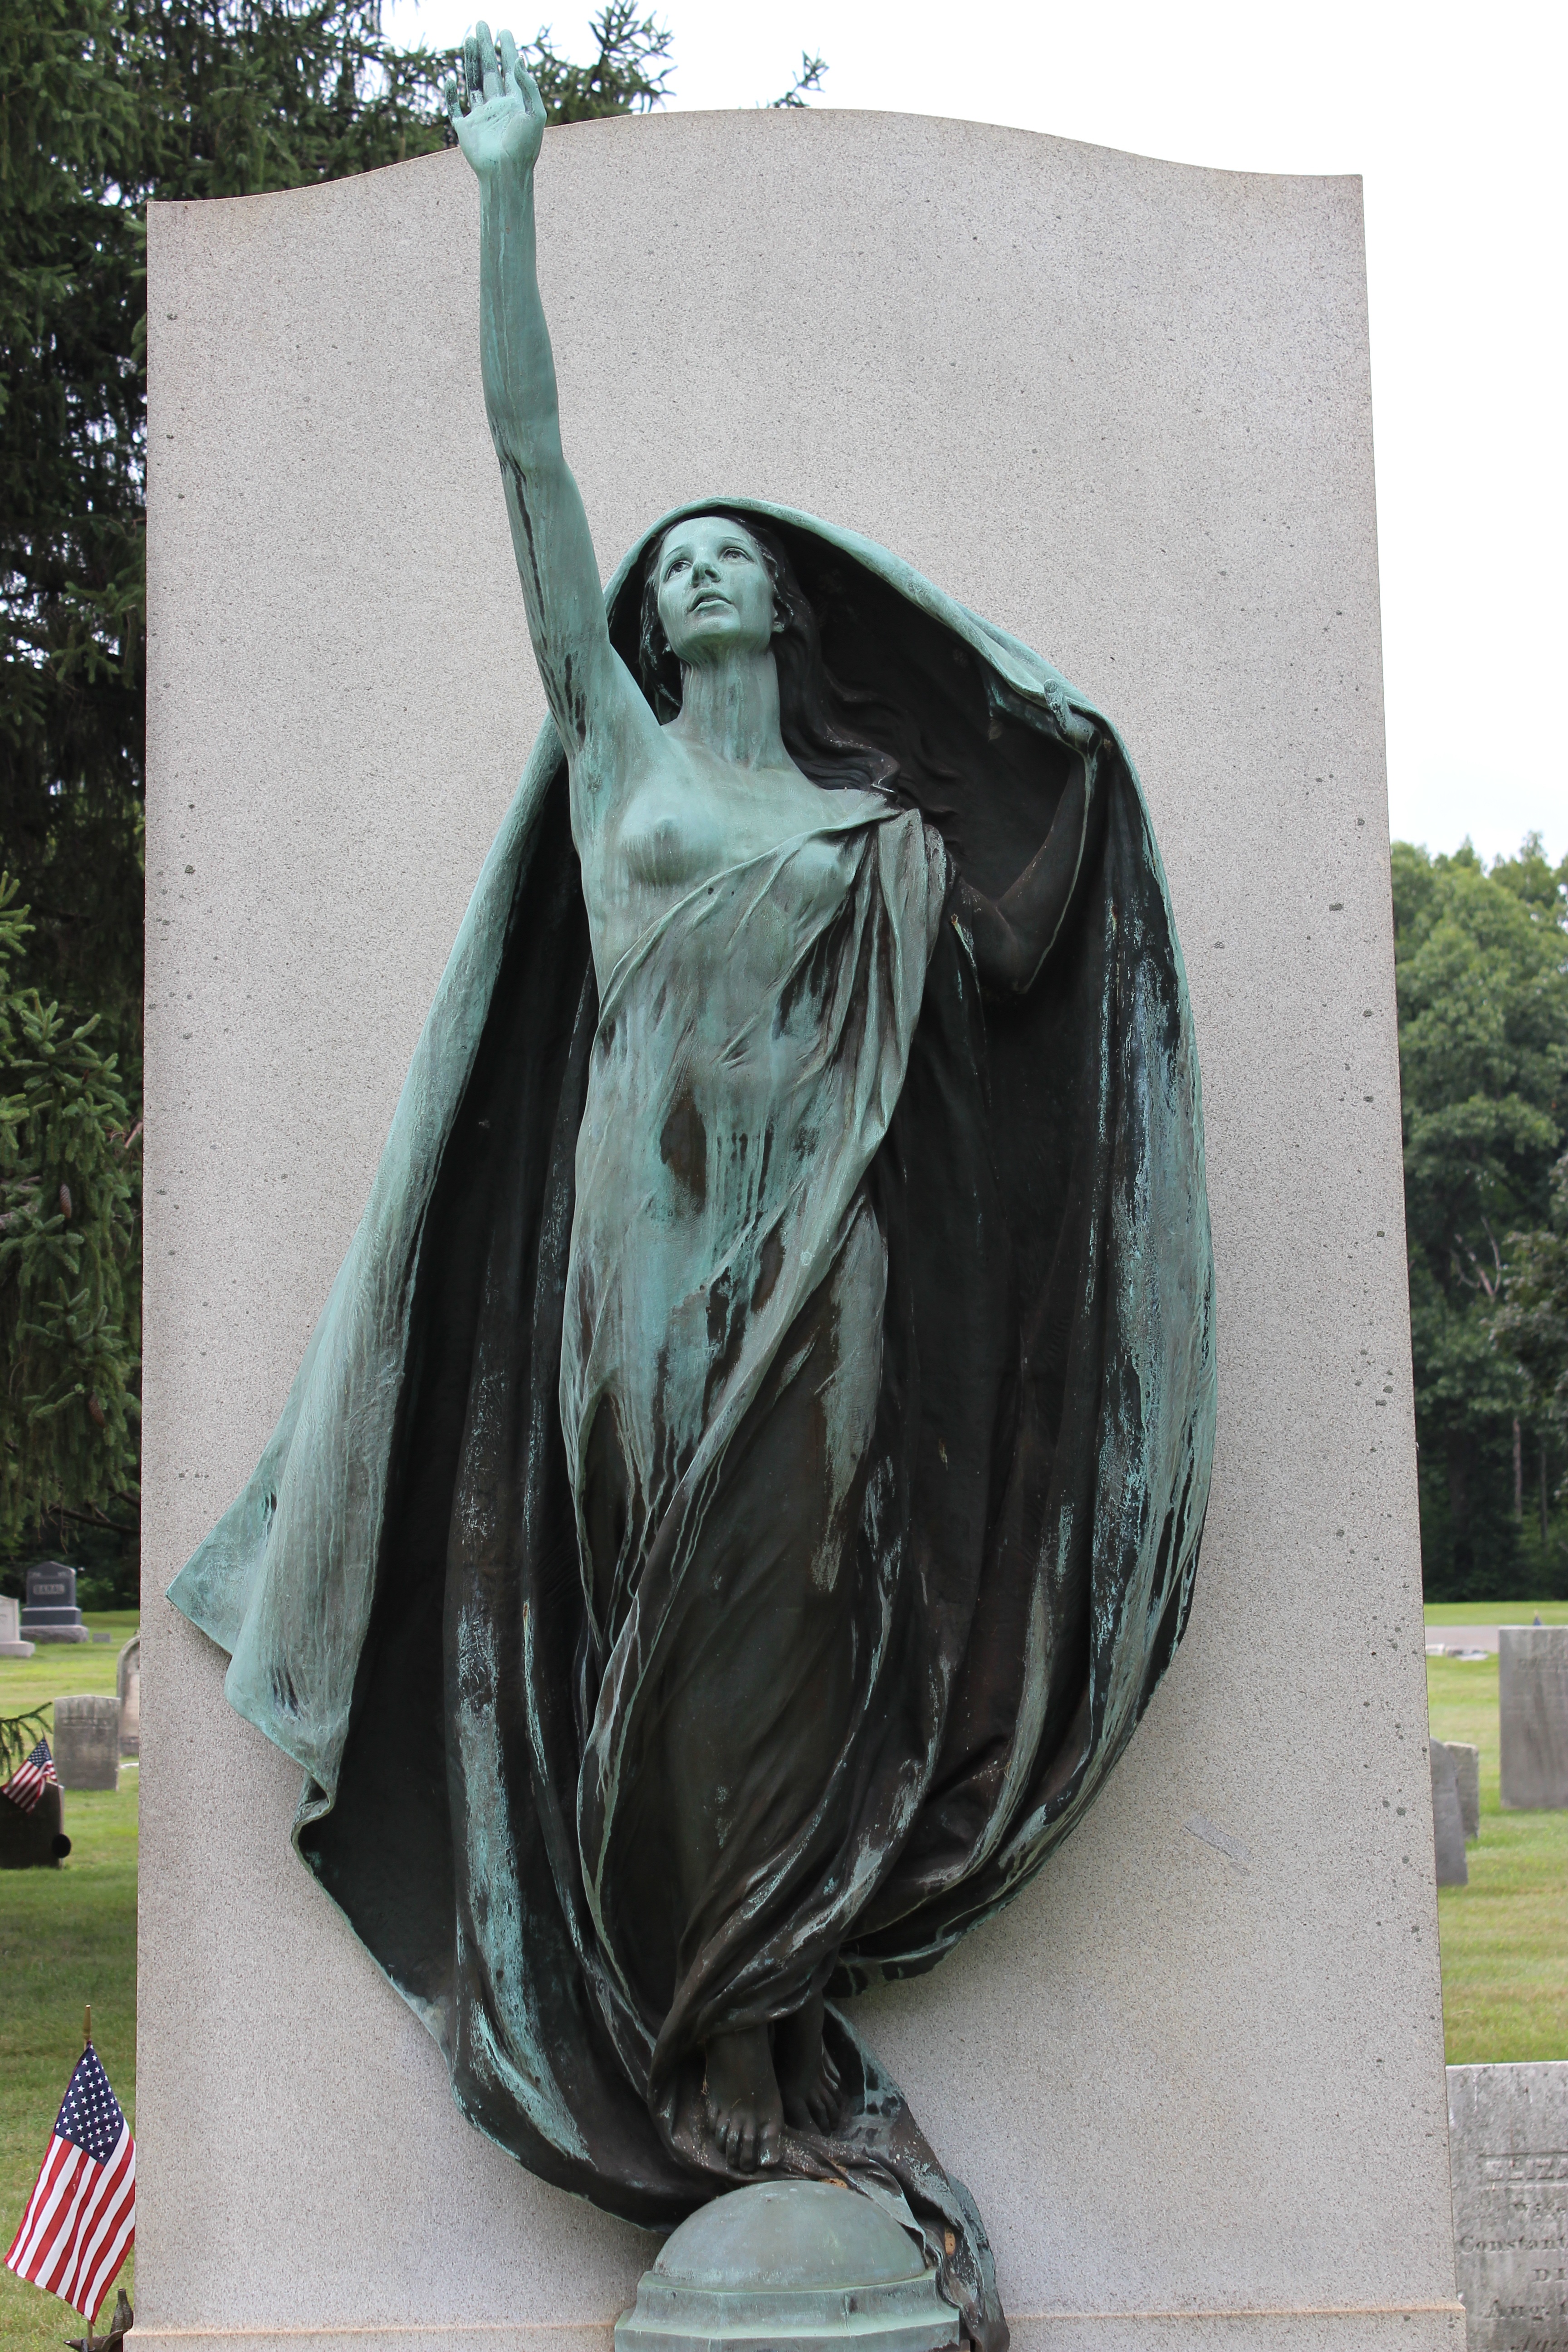
old, stone, monument, statue, green, metal, historic, cemetery, robe, sculpture, memorial, angel, art, brass, decorative, cloak, grief, reaching, verdigris